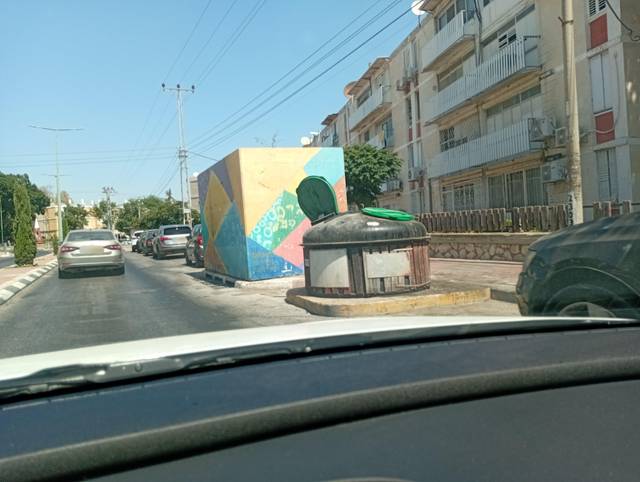
Region: Israel
Coordinates: 31.655, 34.563